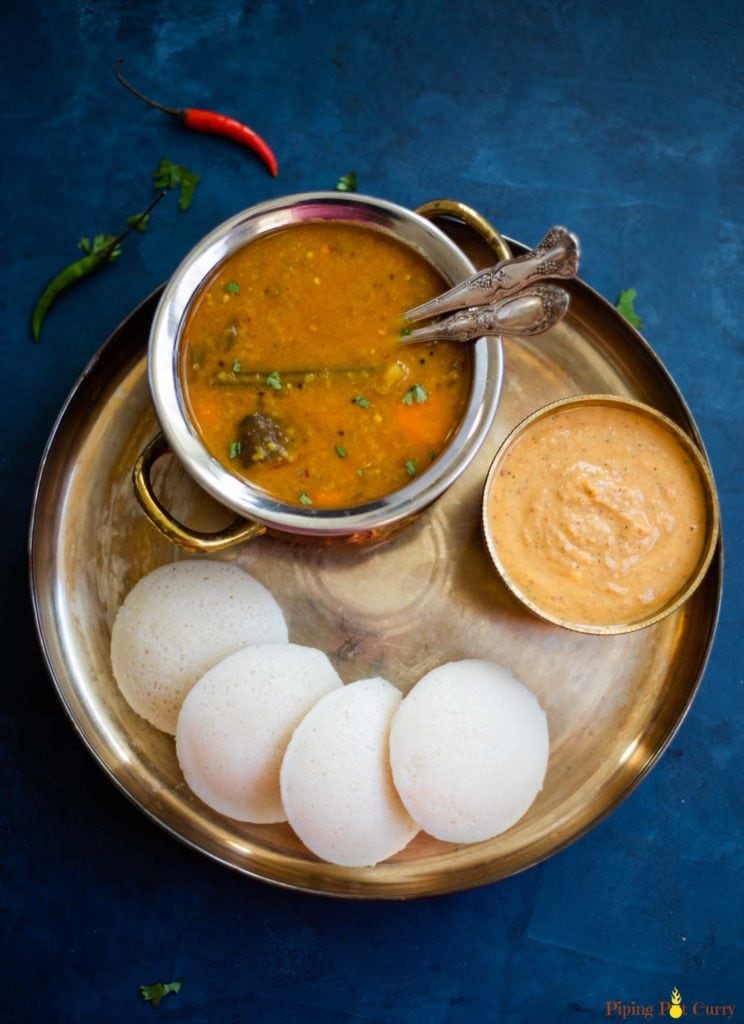
Dish: idli